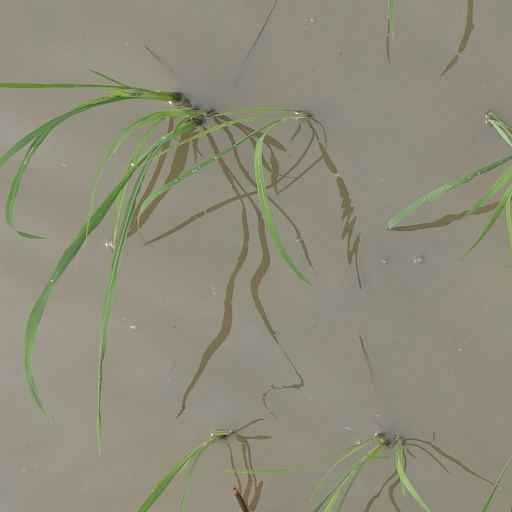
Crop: rice